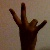
The image shows a hand gesture representing the number 7 in Indian Sign Language.